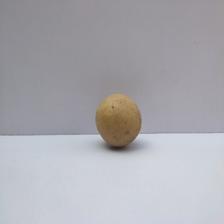
Size: Small